Cell (processor)

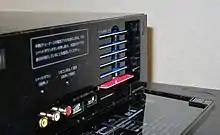
B-CAS cards in a Toshiba Cell Regza set-top box, based on the Cell Broadband Engine

Toshiba has produced HDTVs using Cell. They presented a system to decode 48 standard definition MPEG-2 streams simultaneously on a 1920×1080 screen. This can enable a viewer to choose a channel based on dozens of thumbnail videos displayed simultaneously on the screen.